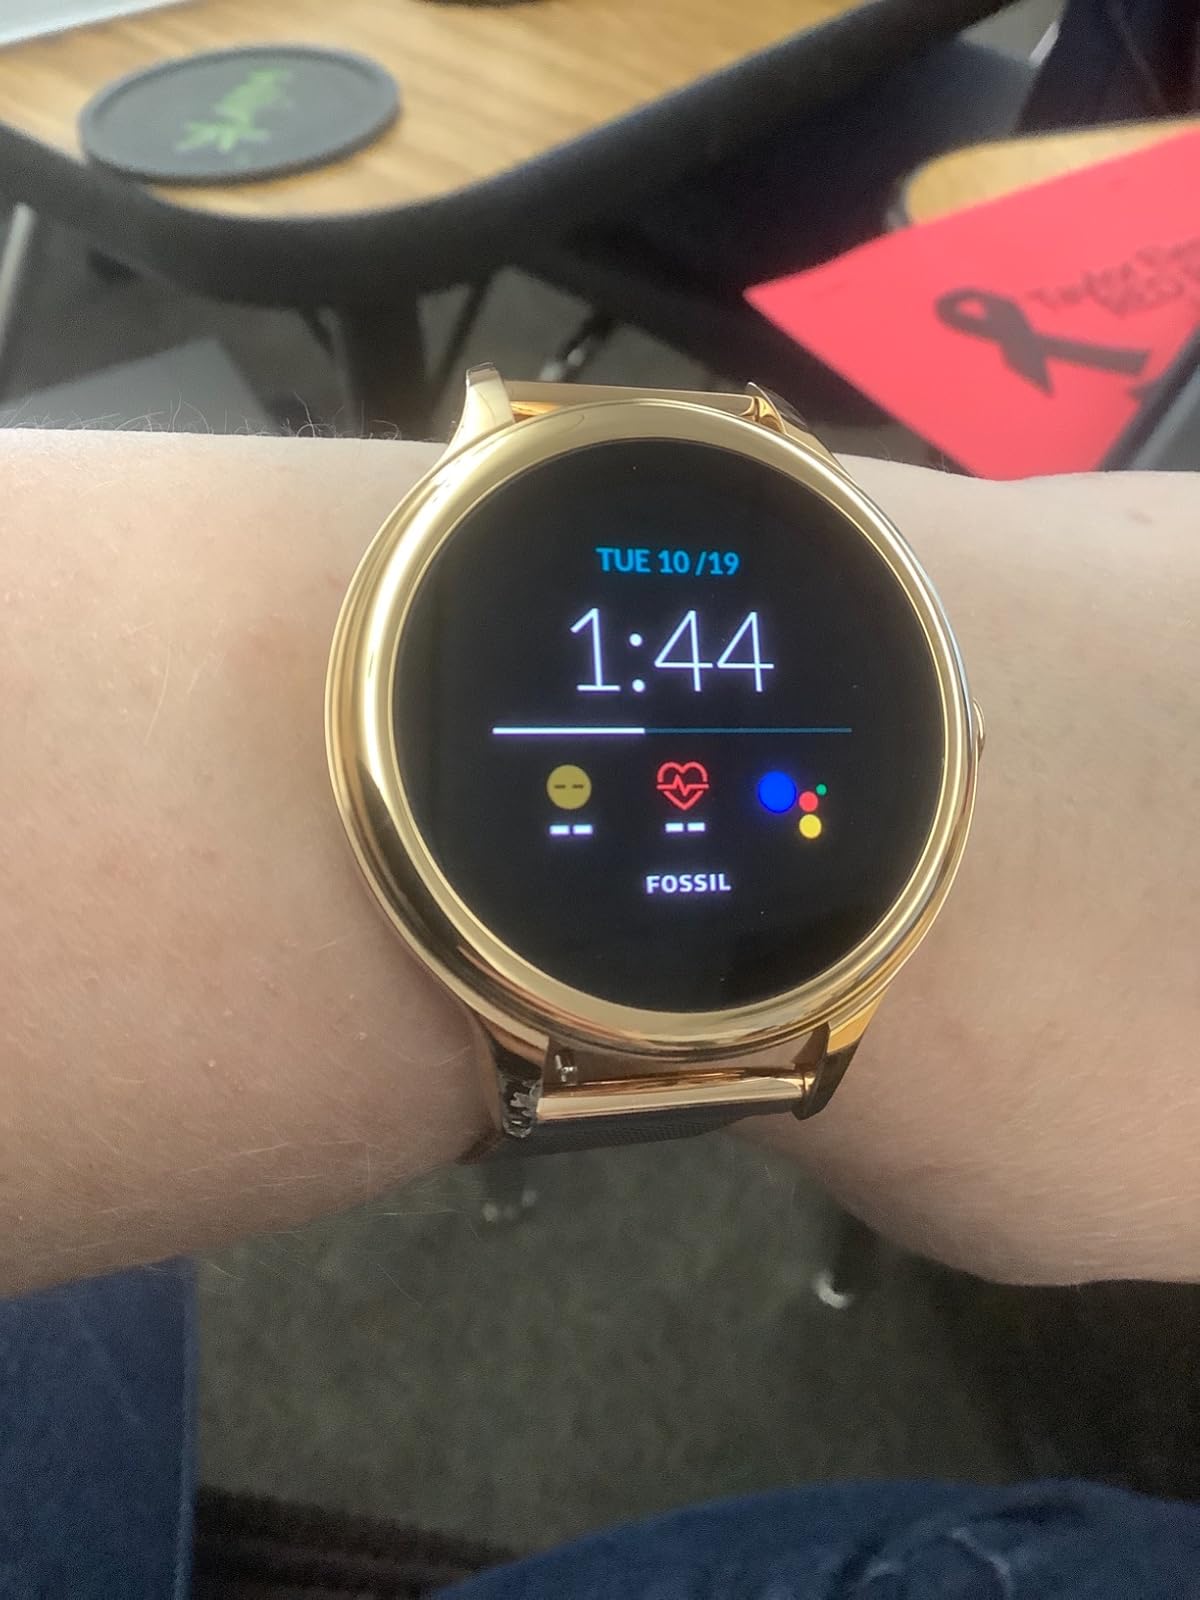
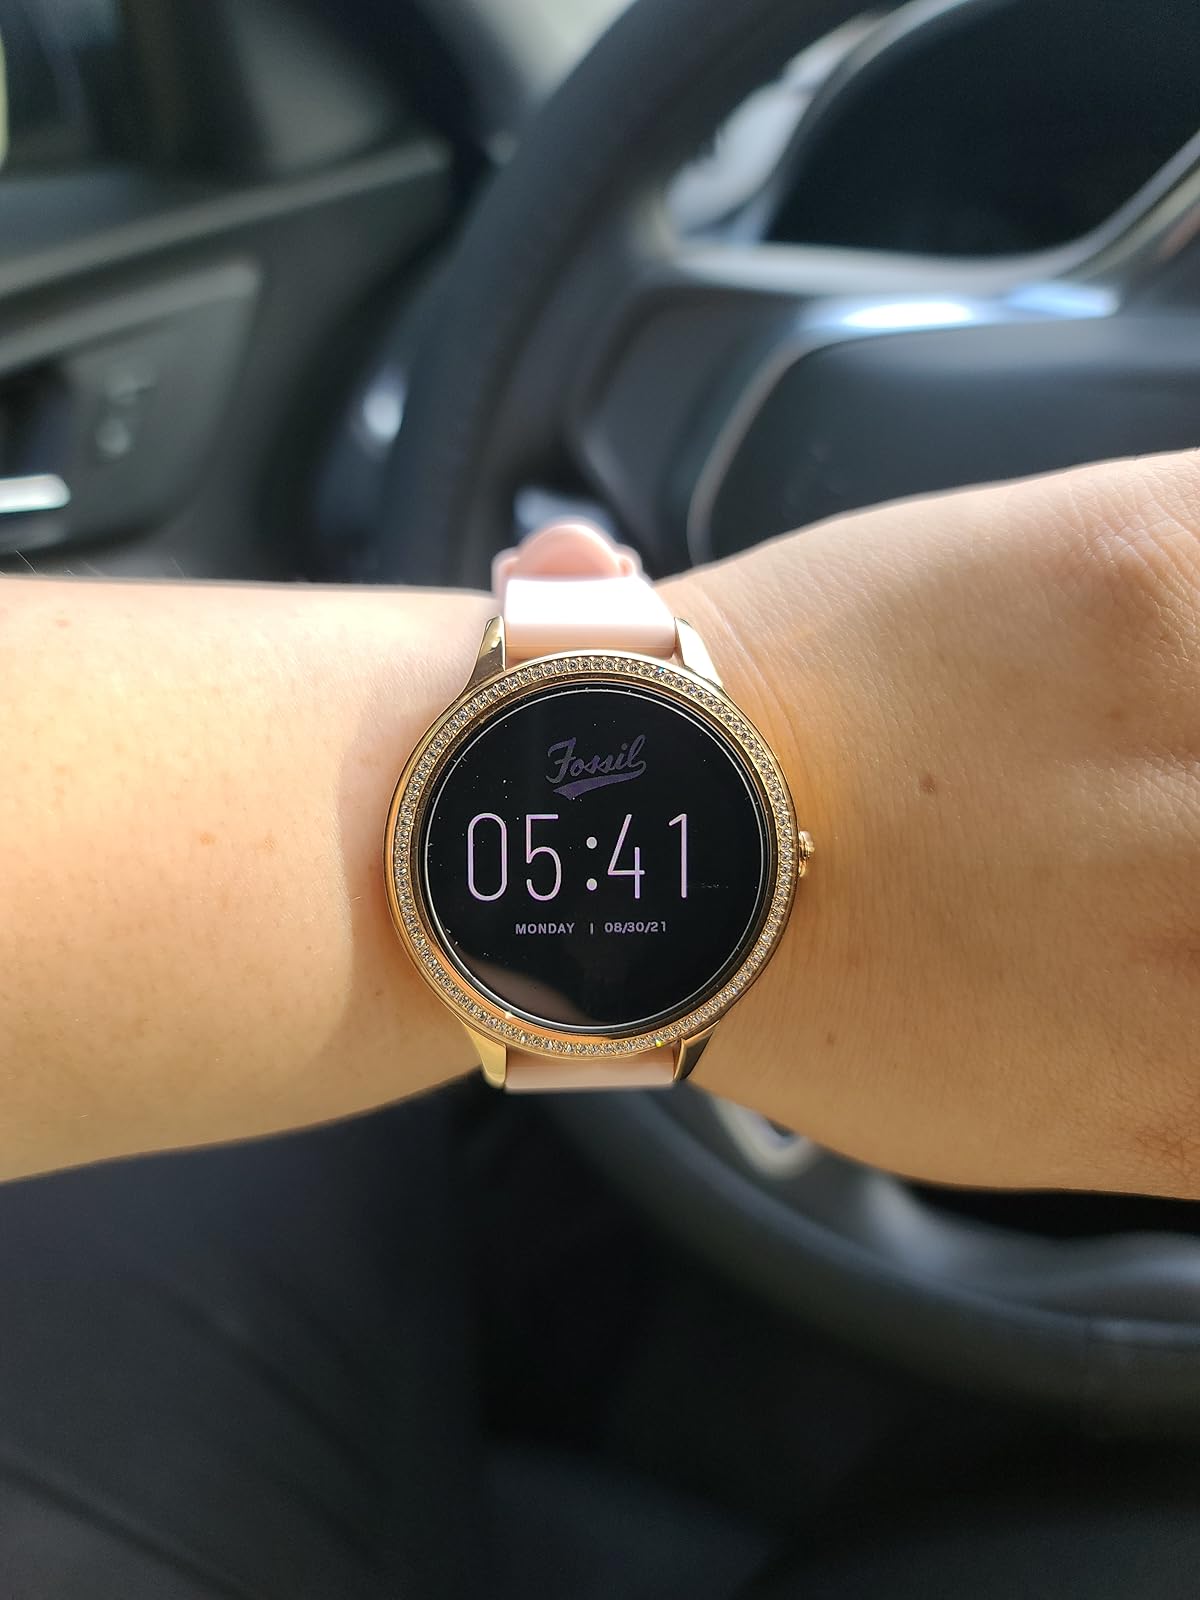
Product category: smartwatch
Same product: no